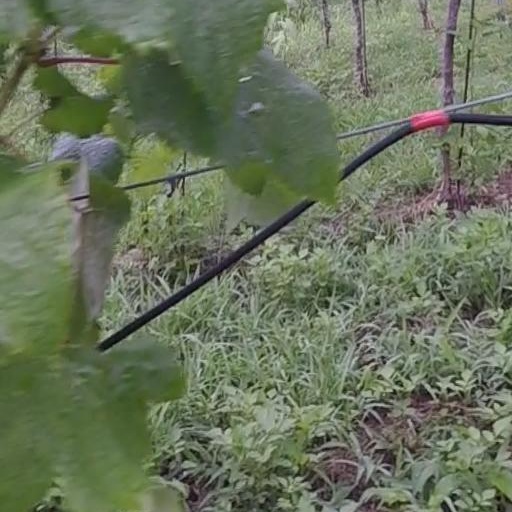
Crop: grape